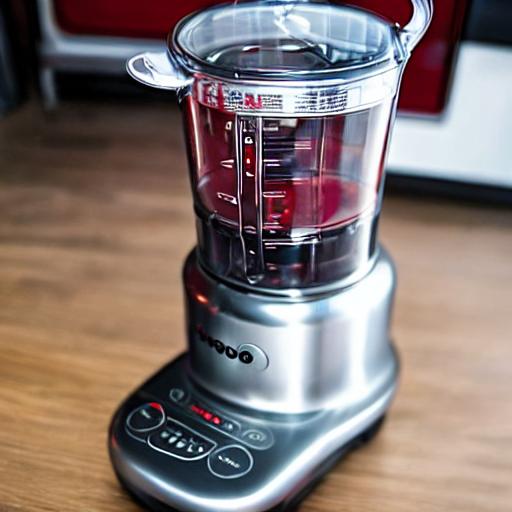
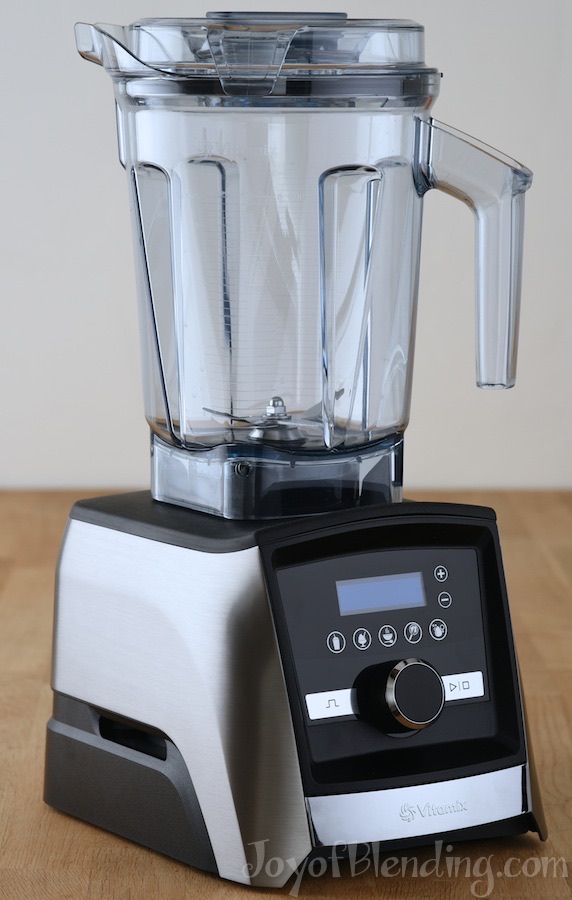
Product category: items_blender
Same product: no